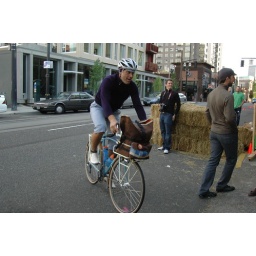
Curtis Inglis in his dress formal. Note the immaculate white leather shoes that he carried in his pannier.[Photos by Elly Blue]